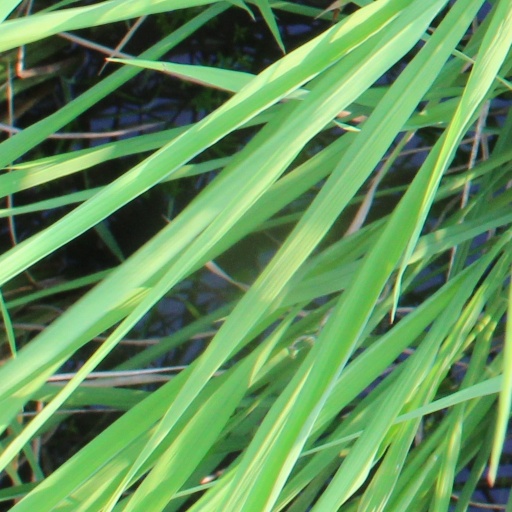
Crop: rice